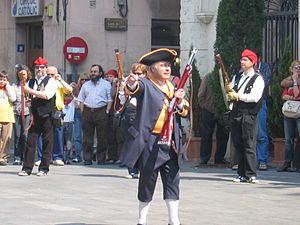
À l'origine, les miquelets sont des partisans catalans levés par le chef d'une bande de mercenaires, Miquelot de Prats, au XVIIᵉ siècle. Le mot s'emploie au singulier, mais, définissant des individus en bande armée, on les désigne le plus souvent au pluriel. Le premier corps de miquelets est créé par les catalans en 1640, lors du soulèvement de la Catalogne contre la monarchie espagnole.